O' Horten

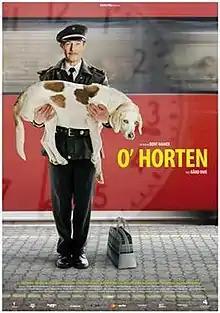
Norwegian film poster

O' Horten is a 2007 internationally co-produced comedy-drama film written and directed by Bent Hamer. The film's title character Odd Horten is a habit-bound train driver, who is about to retire. On the day of his retirement he ends up in an unexpected situation, and is forced to reconsider his life. As in other films by Hamer, the themes are loneliness and old age, and the courage to take chances. "O' Horten" has been described as a film without a strong plot or a clear chronology.